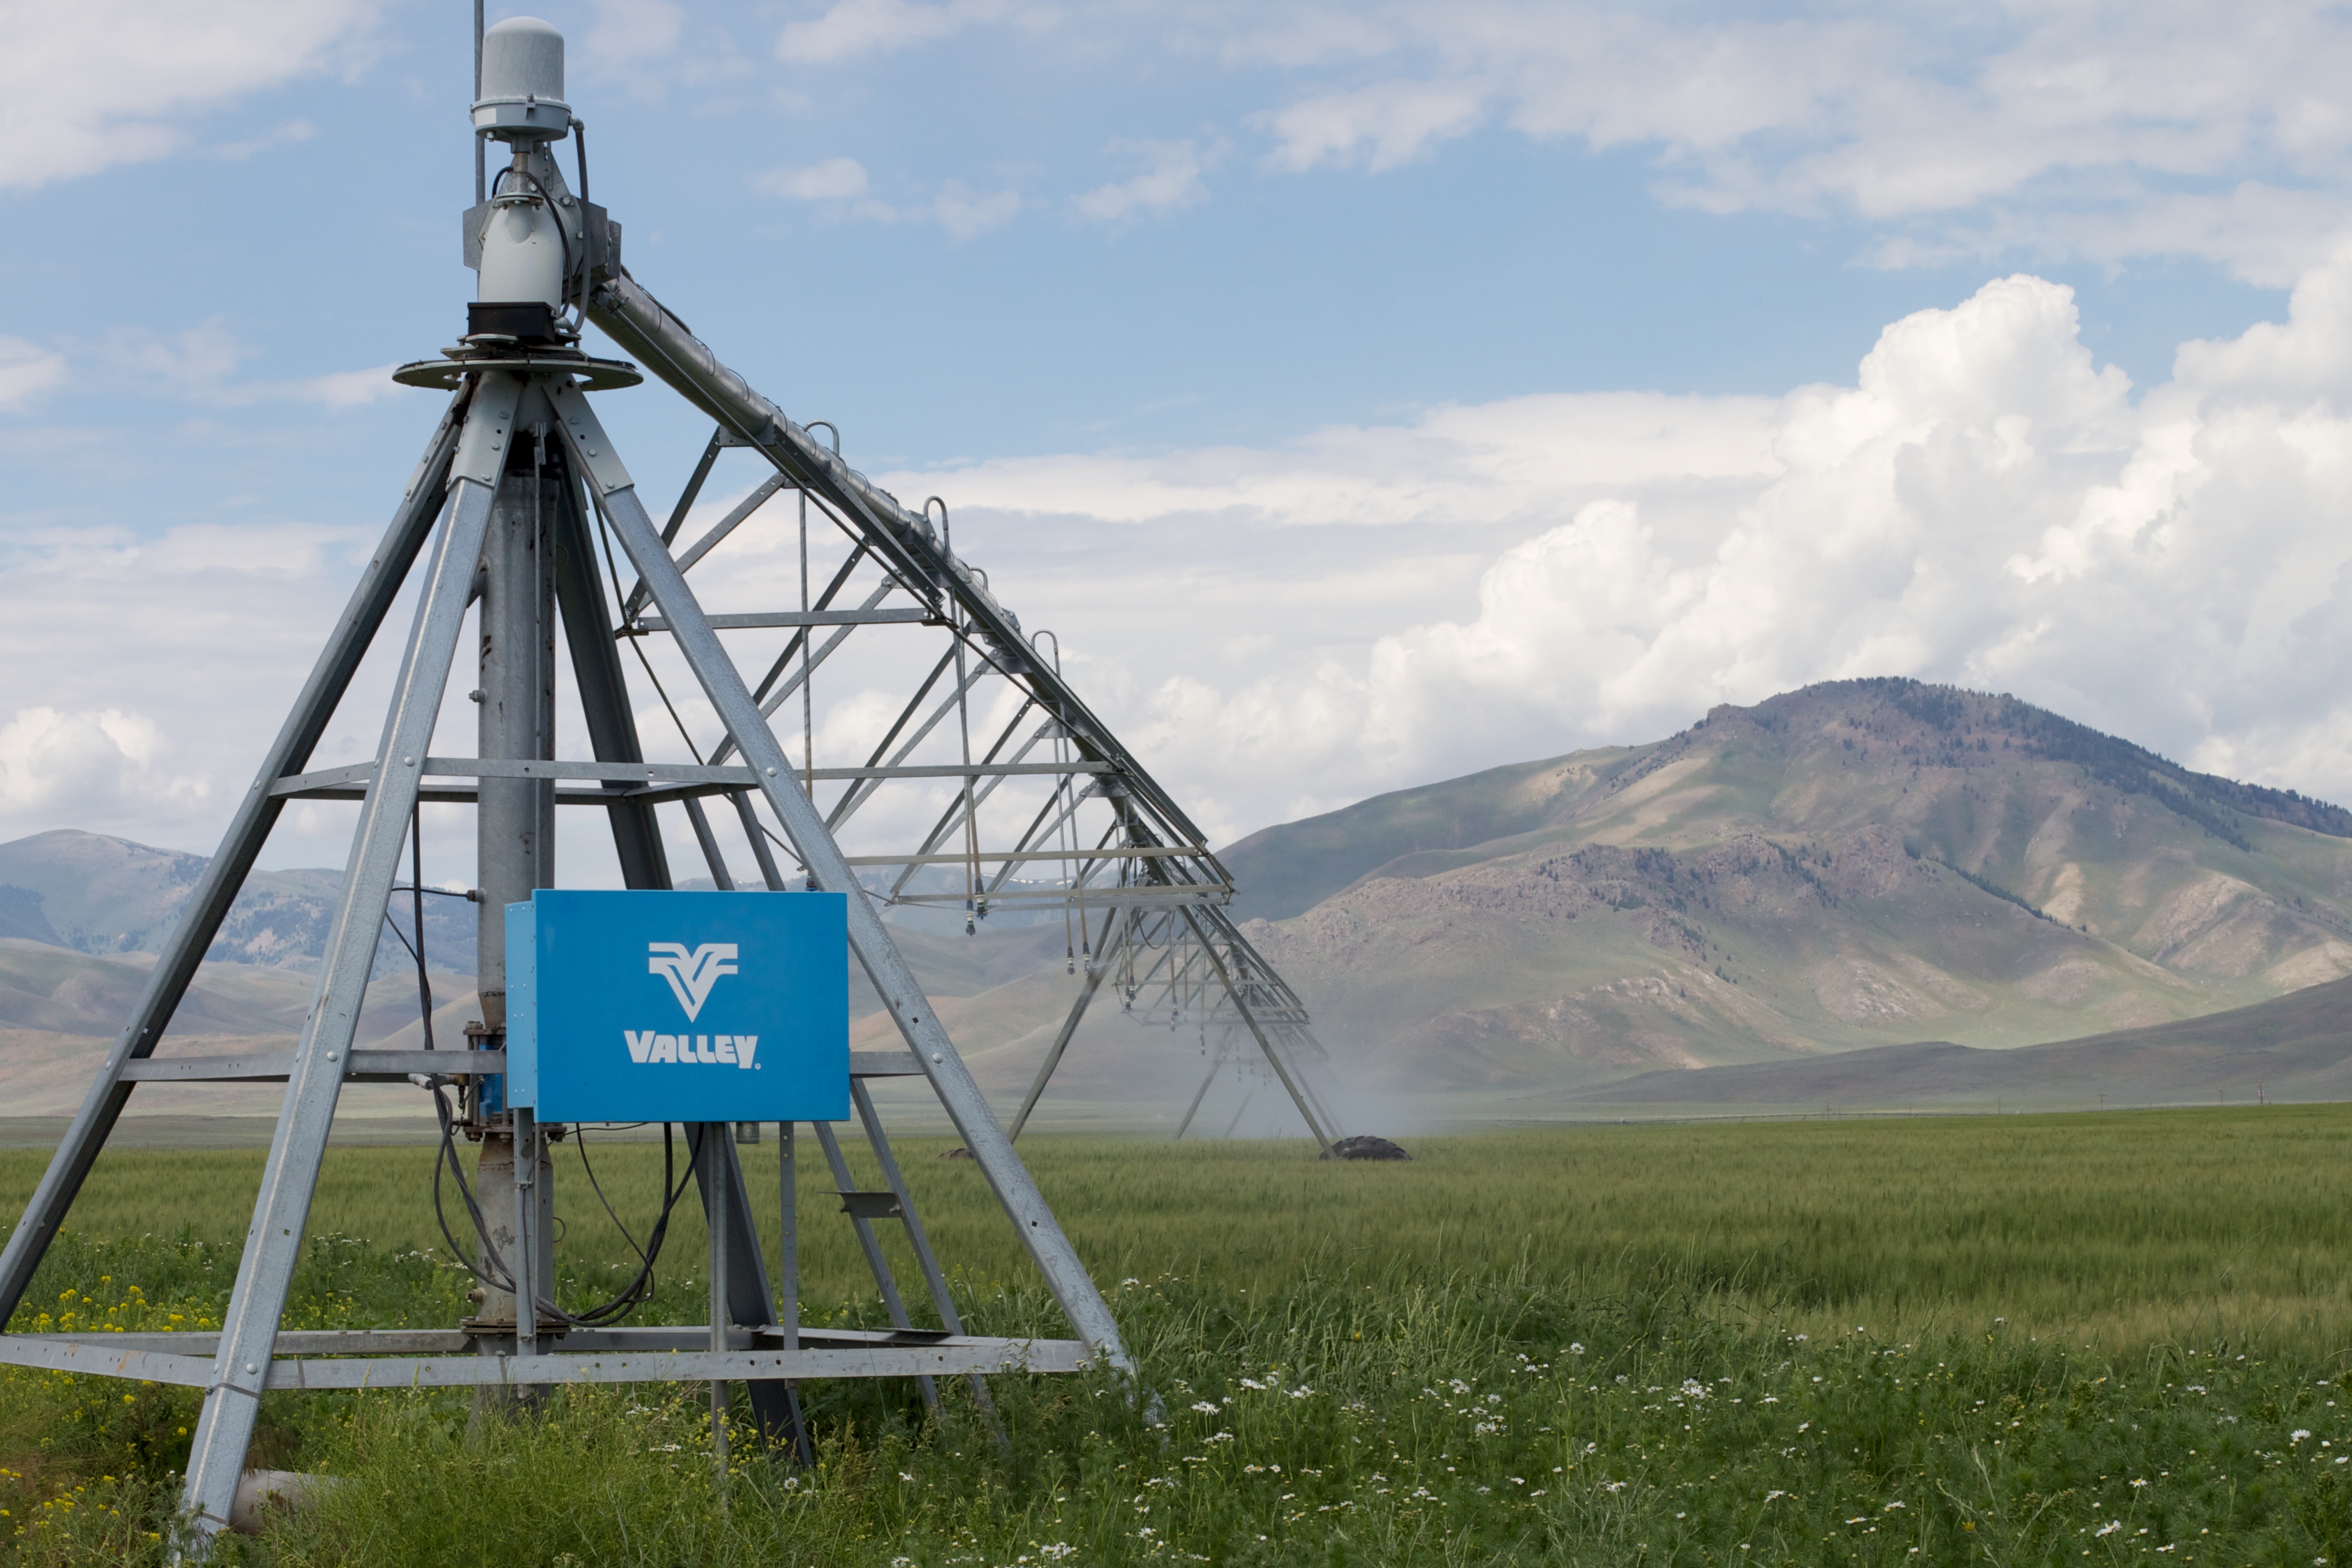
windmill, wind, mast, odyssey, idaho, transmission tower